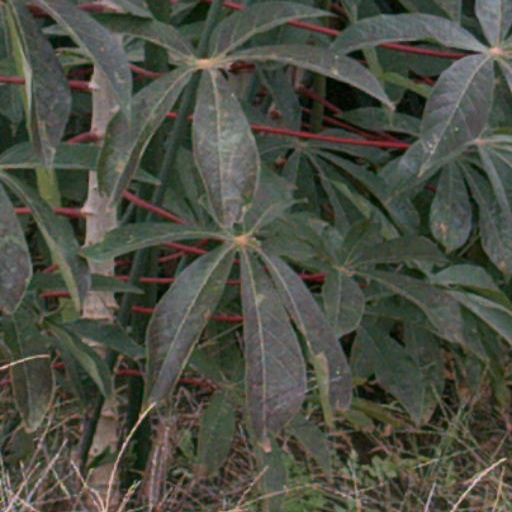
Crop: cassava